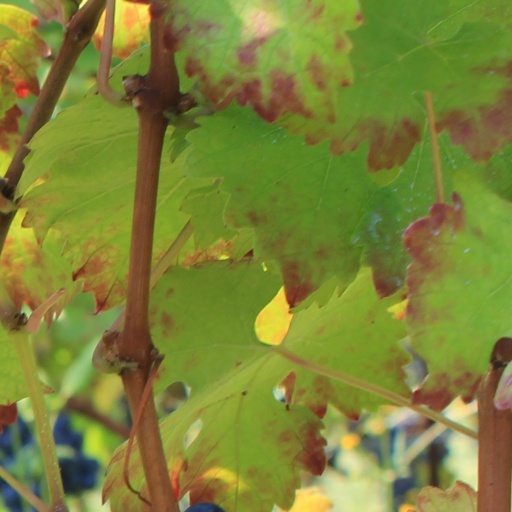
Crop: grape